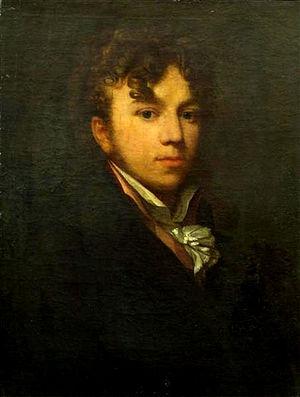
Friedrich August Moritz Retzsch, né le 9 décembre 1779 et mort le 11 juin 1857, est un peintre, dessinateur et graveur allemand.